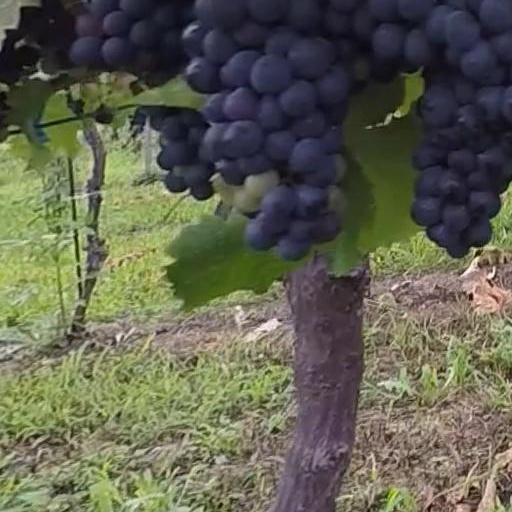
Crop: grape